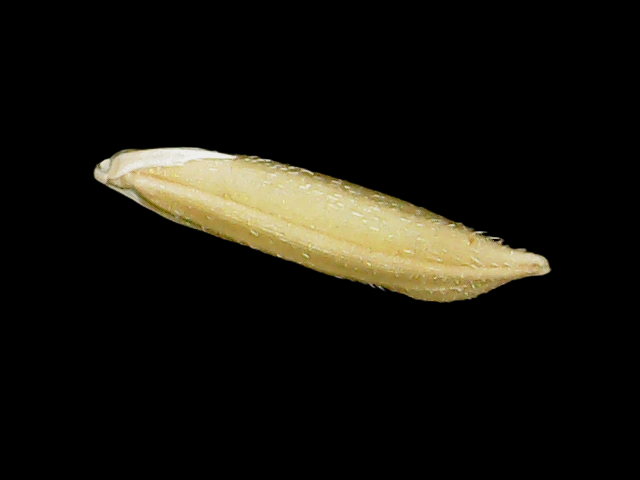
Rice variety: Binadhan07